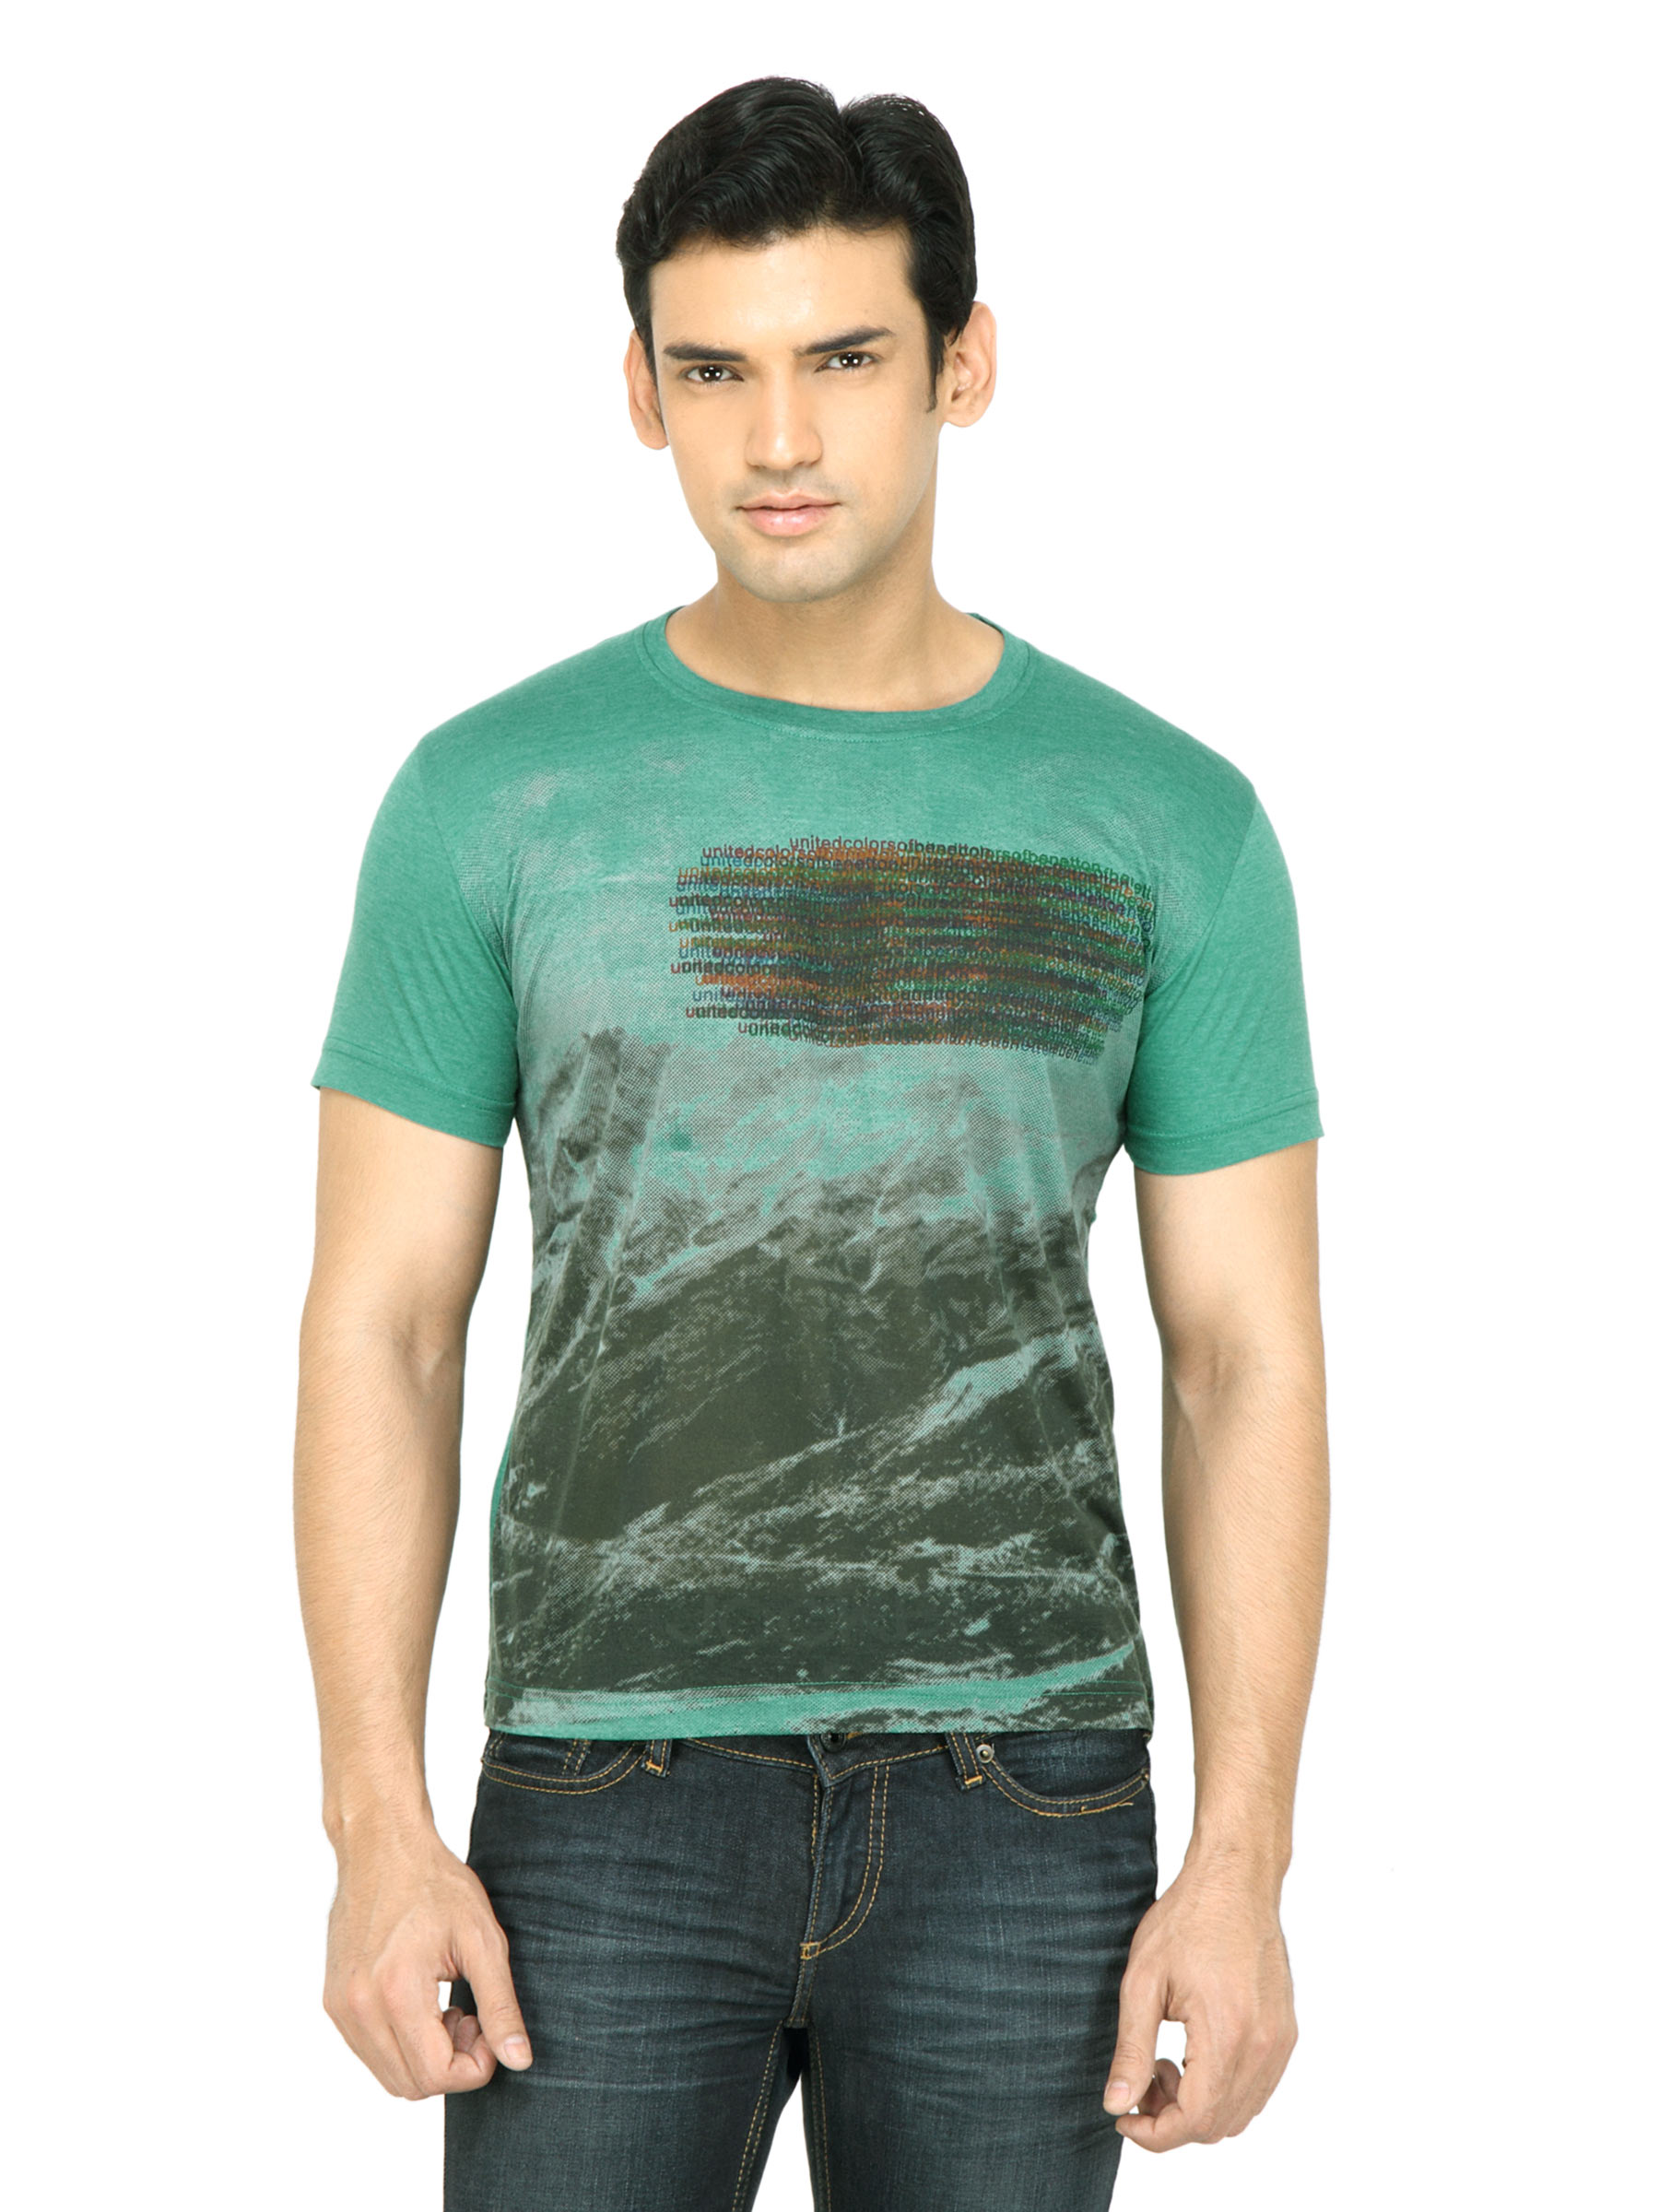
United Colors of Benetton Men Printed Green T-shirt
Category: Apparel / Topwear / Tshirts
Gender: Men
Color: Green
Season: Summer 2011
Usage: Casual